Douglas A. Rossman

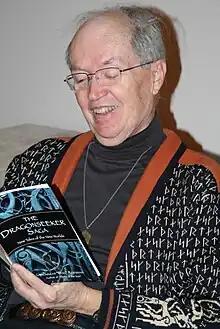
Rossman reading in 2009 at the Vesterheim Norwegian-American Museum

Douglas Athon "Dag" Rossman (July 4, 1936 – July 23, 2015) was a U.S. herpetologist specializing in garter snakes. He studied at the University of Florida, where he was awarded a Ph.D. in 1961.